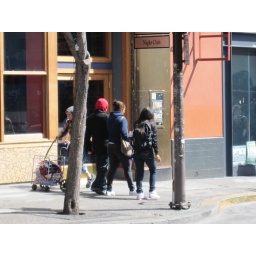
a homeless man in a red hat